Arthur I, Duke of Brittany

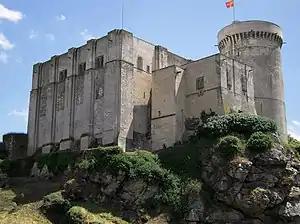
The Château de Falaise in Normandy, where Arthur was imprisoned by his uncle King John

When Richard died on 6 April 1199, on his deathbed he proclaimed his brother John as his heir, fearing Arthur was too young to look after the throne, but also under the influence of Philip II. Arthur was only twelve years old at the time. John immediately claimed the throne of England, but much of the Norman nobility were resentful, or concerned, at recognising him as their overlord based upon previous experiences and issues with him, such as when Richard was away on Crusade and John gave away Plantagenet lands to Philip II in an attempt to take control while Richard was absent. They preferred Arthur, who declared himself vassal of Philip, but also was the Duke of Brittany. Philip recognised Arthur's right to Anjou, Maine, and Poitou. Upon Richard's death Arthur led a force to Anjou and Maine. From 18 April, he styled himself as Duke of Brittany, Count of Anjou and Earl of Richmond.